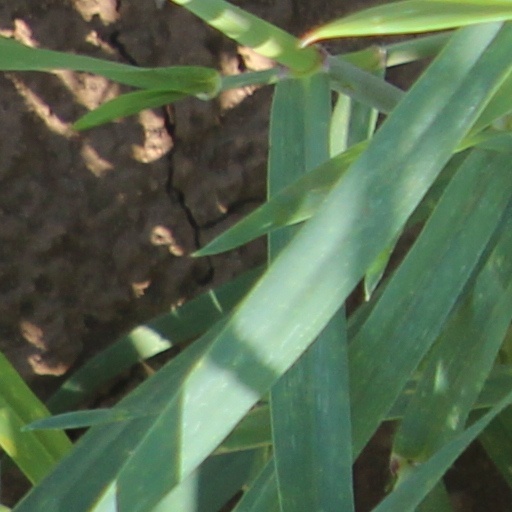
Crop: wheat